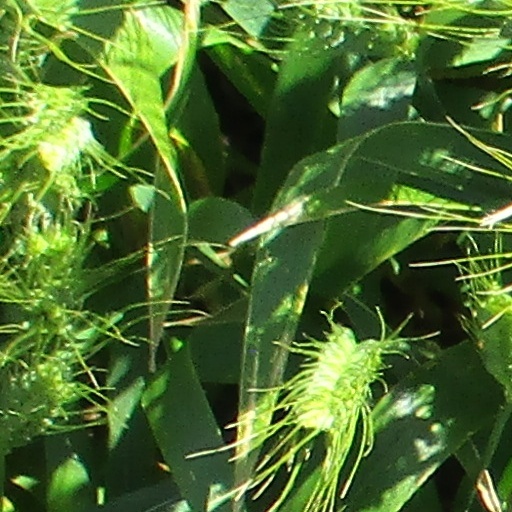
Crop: wheat